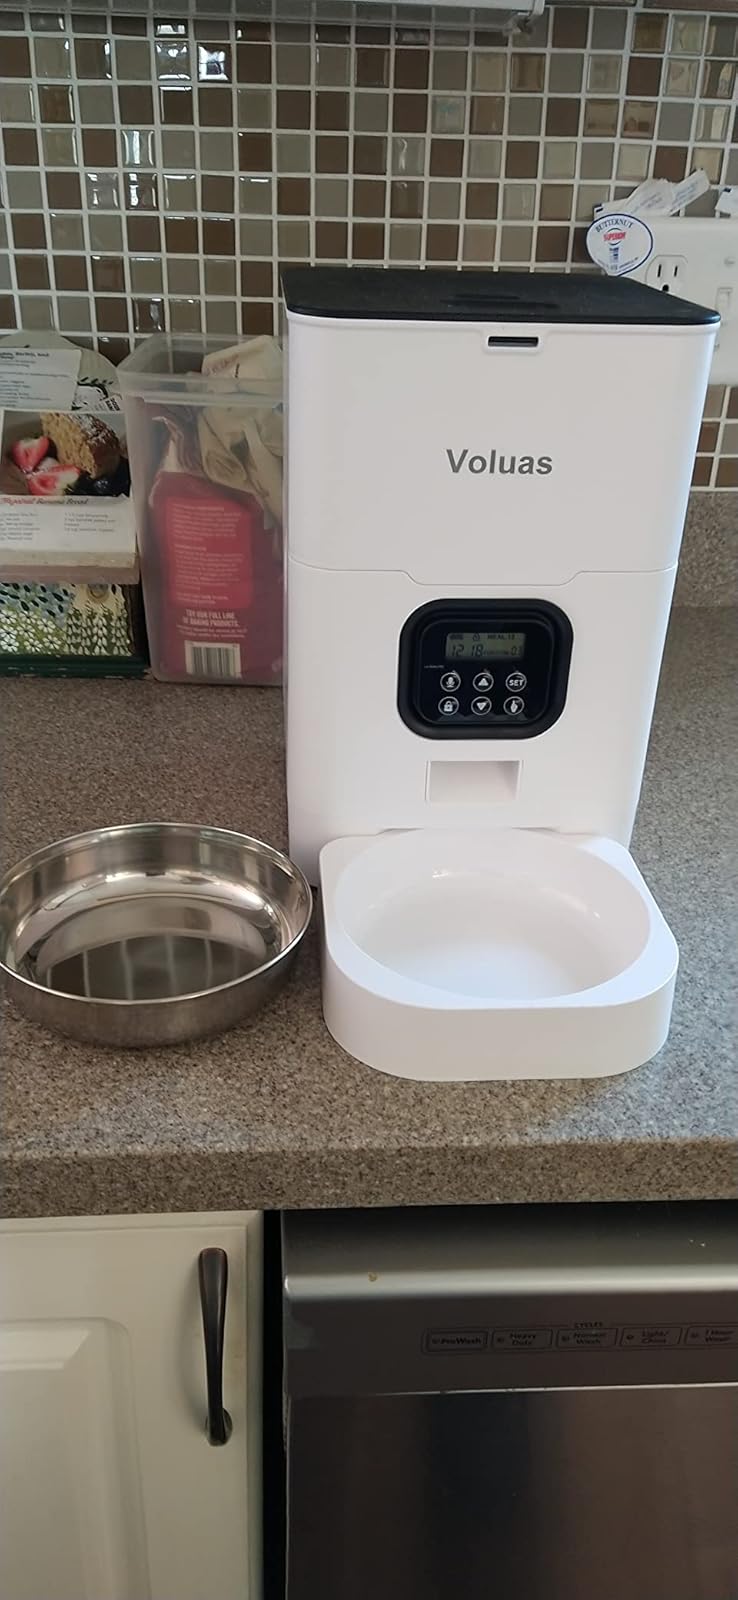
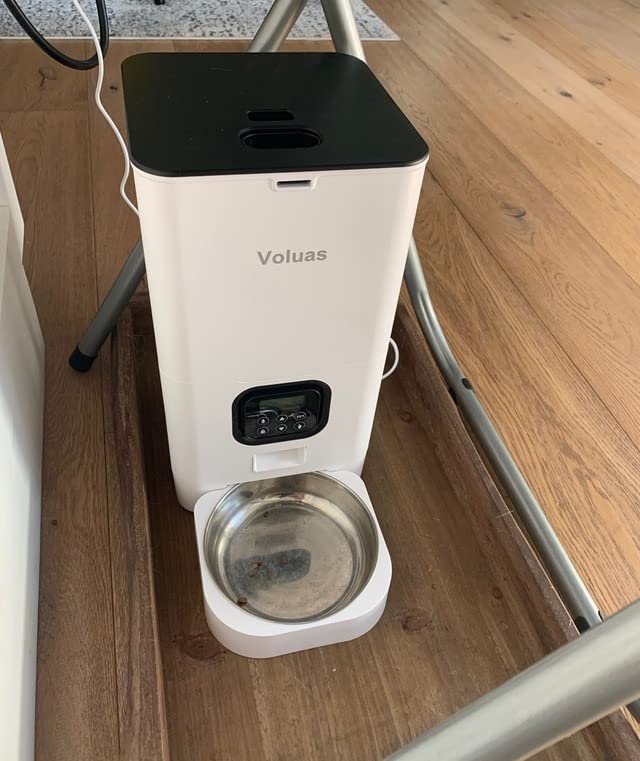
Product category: items_feeder
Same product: yes